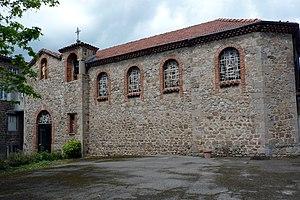
Les vitraux de Louis-René Petit ont été ajoutés en 1964 à la Chapelle Claire-Joie de Saint Didier-en-Velay
Saint-Didier-en-Velay est une commune française située dans le département de la Haute-Loire, en région Auvergne-Rhône-Alpes. Elle porte ce nom seulement depuis 1925 suite à la création de la commune de la Séauve-sur-Semène dont le territoire s'est détaché de celui de Saint-Didier. Avant cette date, elle portait le nom de Saint-Didier-la-Séauve. Déjà en 1866, le territoire de Saint-Didier avait été amputé d'une partie de ses terres lors de la création de la commune de Pont-Salomon.